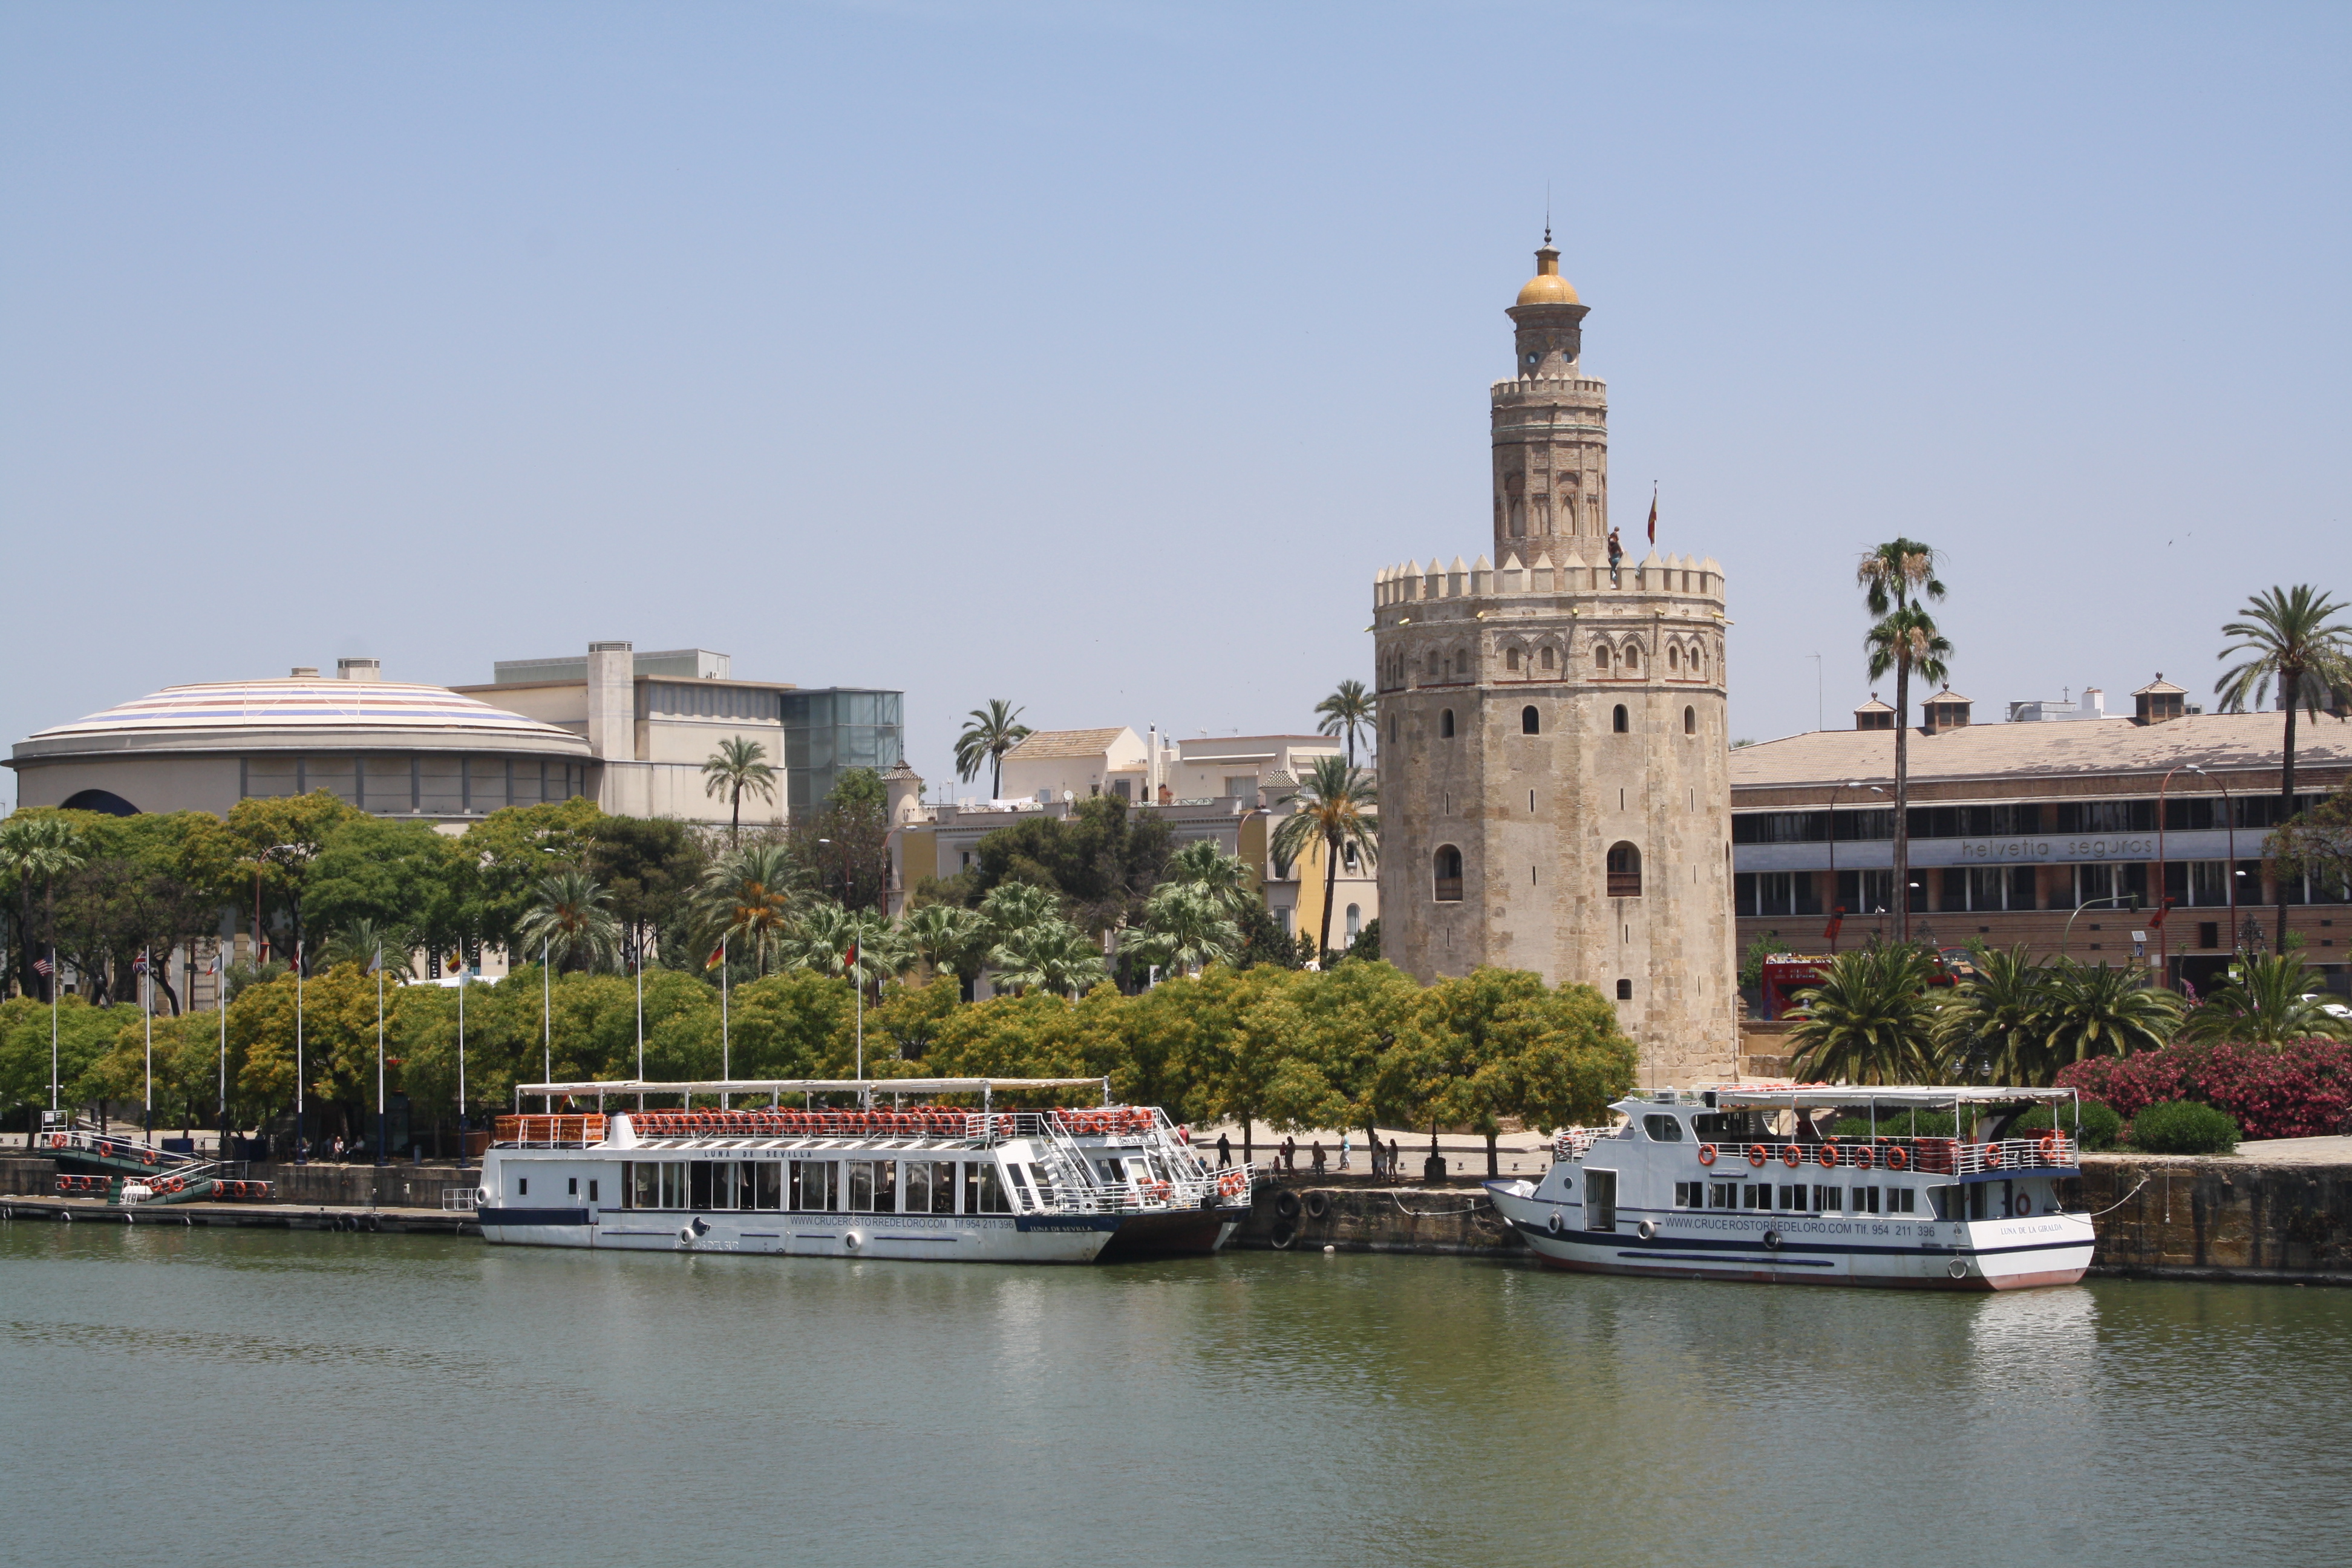
spain, seville, waterway, water, landmark, building, city, river, water transportation, architecture, metropolitan area, channel, tourism, tower, canal, marina, tourist attraction, vehicle, plaza, palace, vacation, lake, skyline